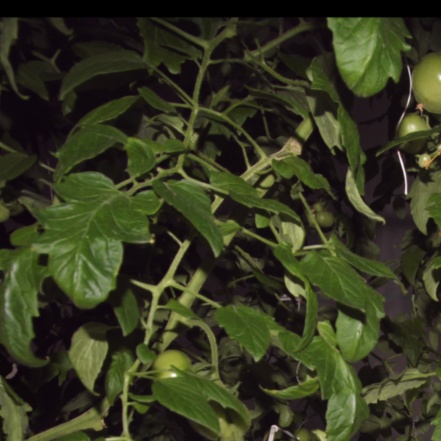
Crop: tomato